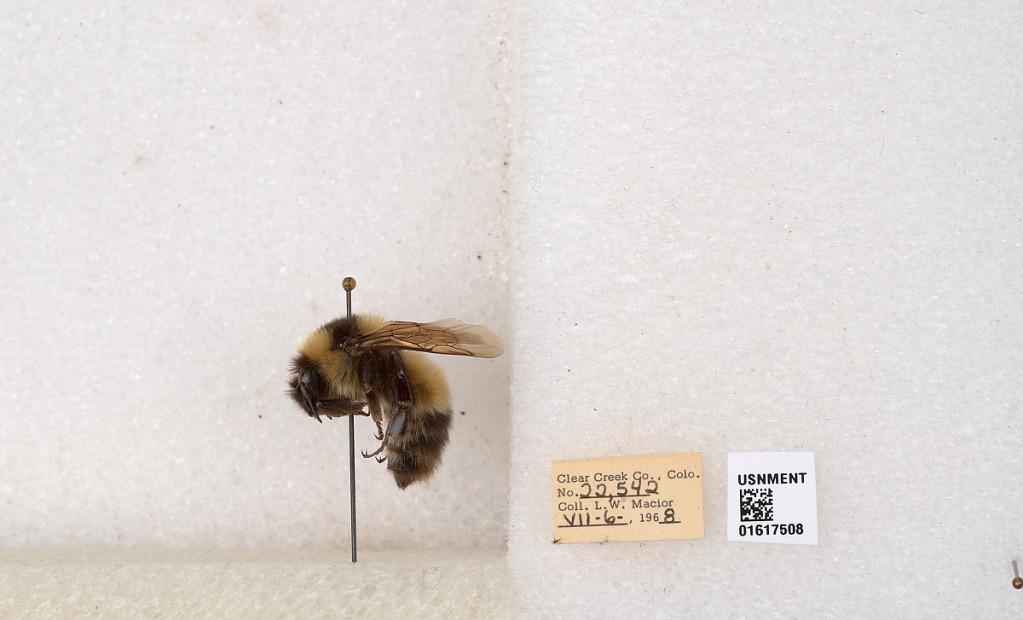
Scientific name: Bombus kirbyellus
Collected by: L. Macior
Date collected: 1968-7-6
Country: United States
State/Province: Colorado
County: Clear Creek
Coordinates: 39.6891, -105.644